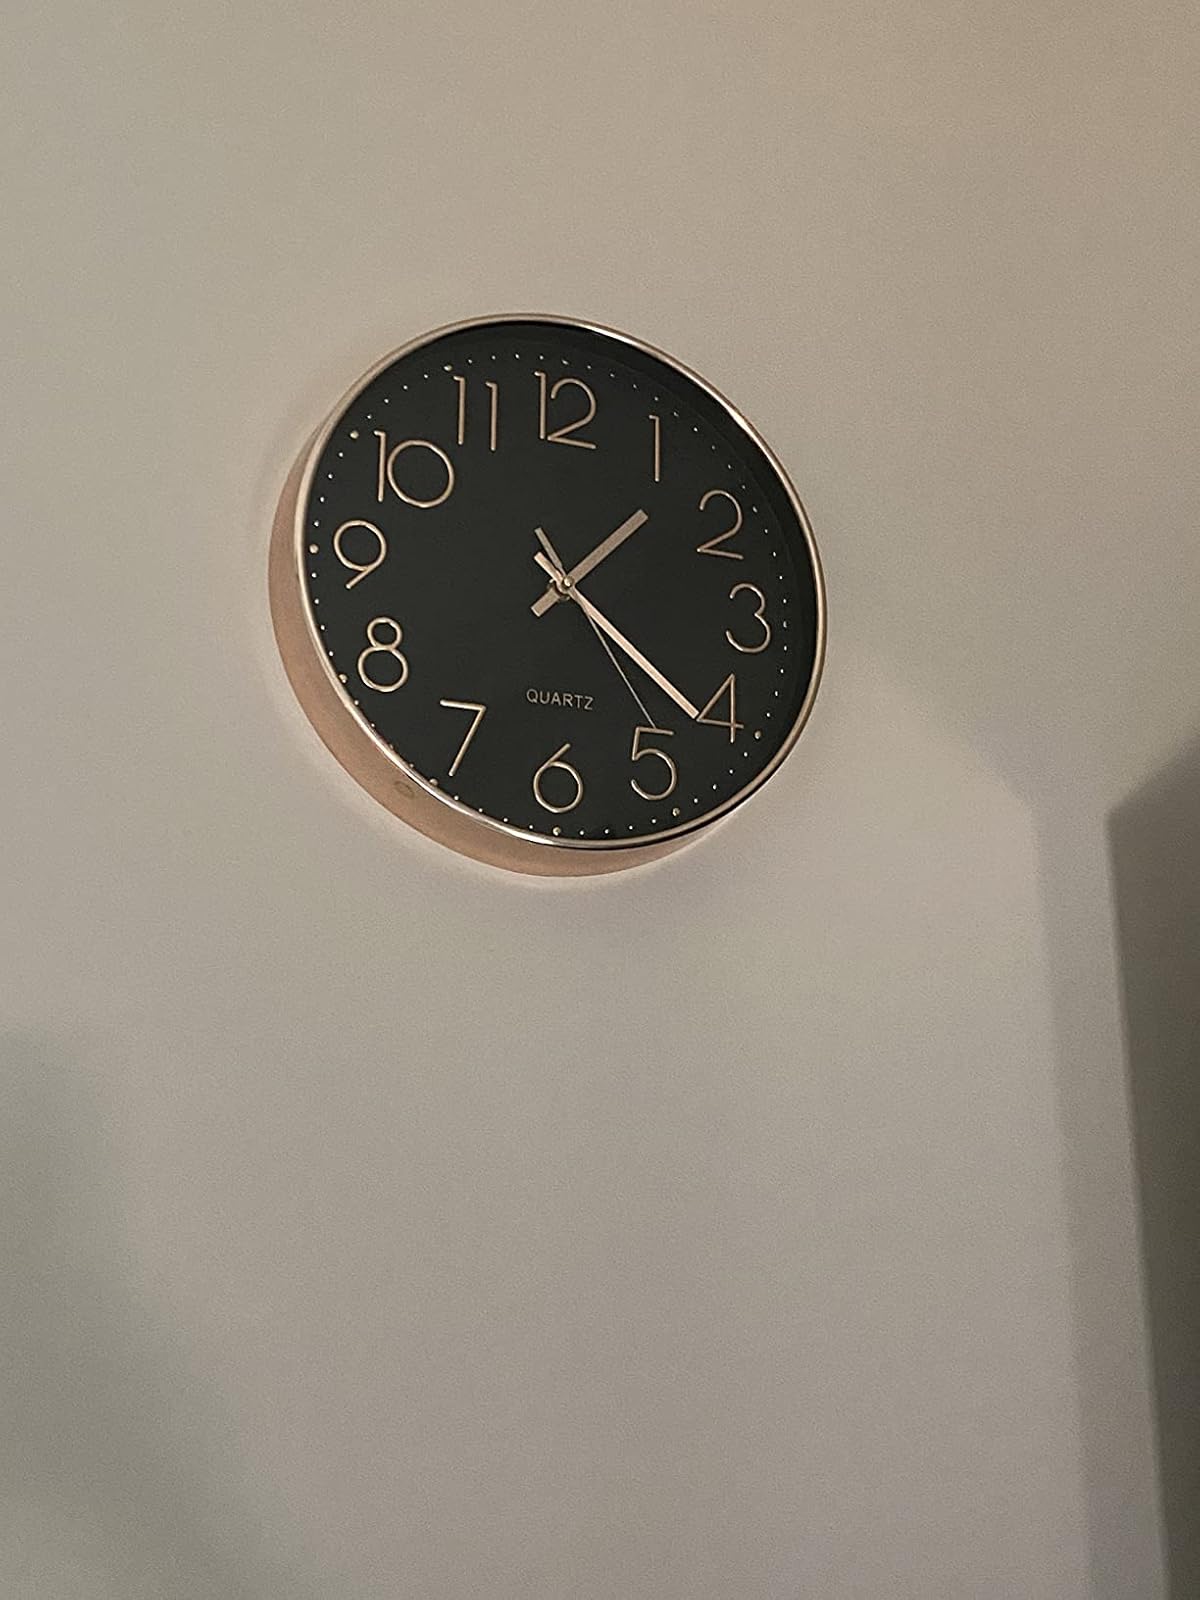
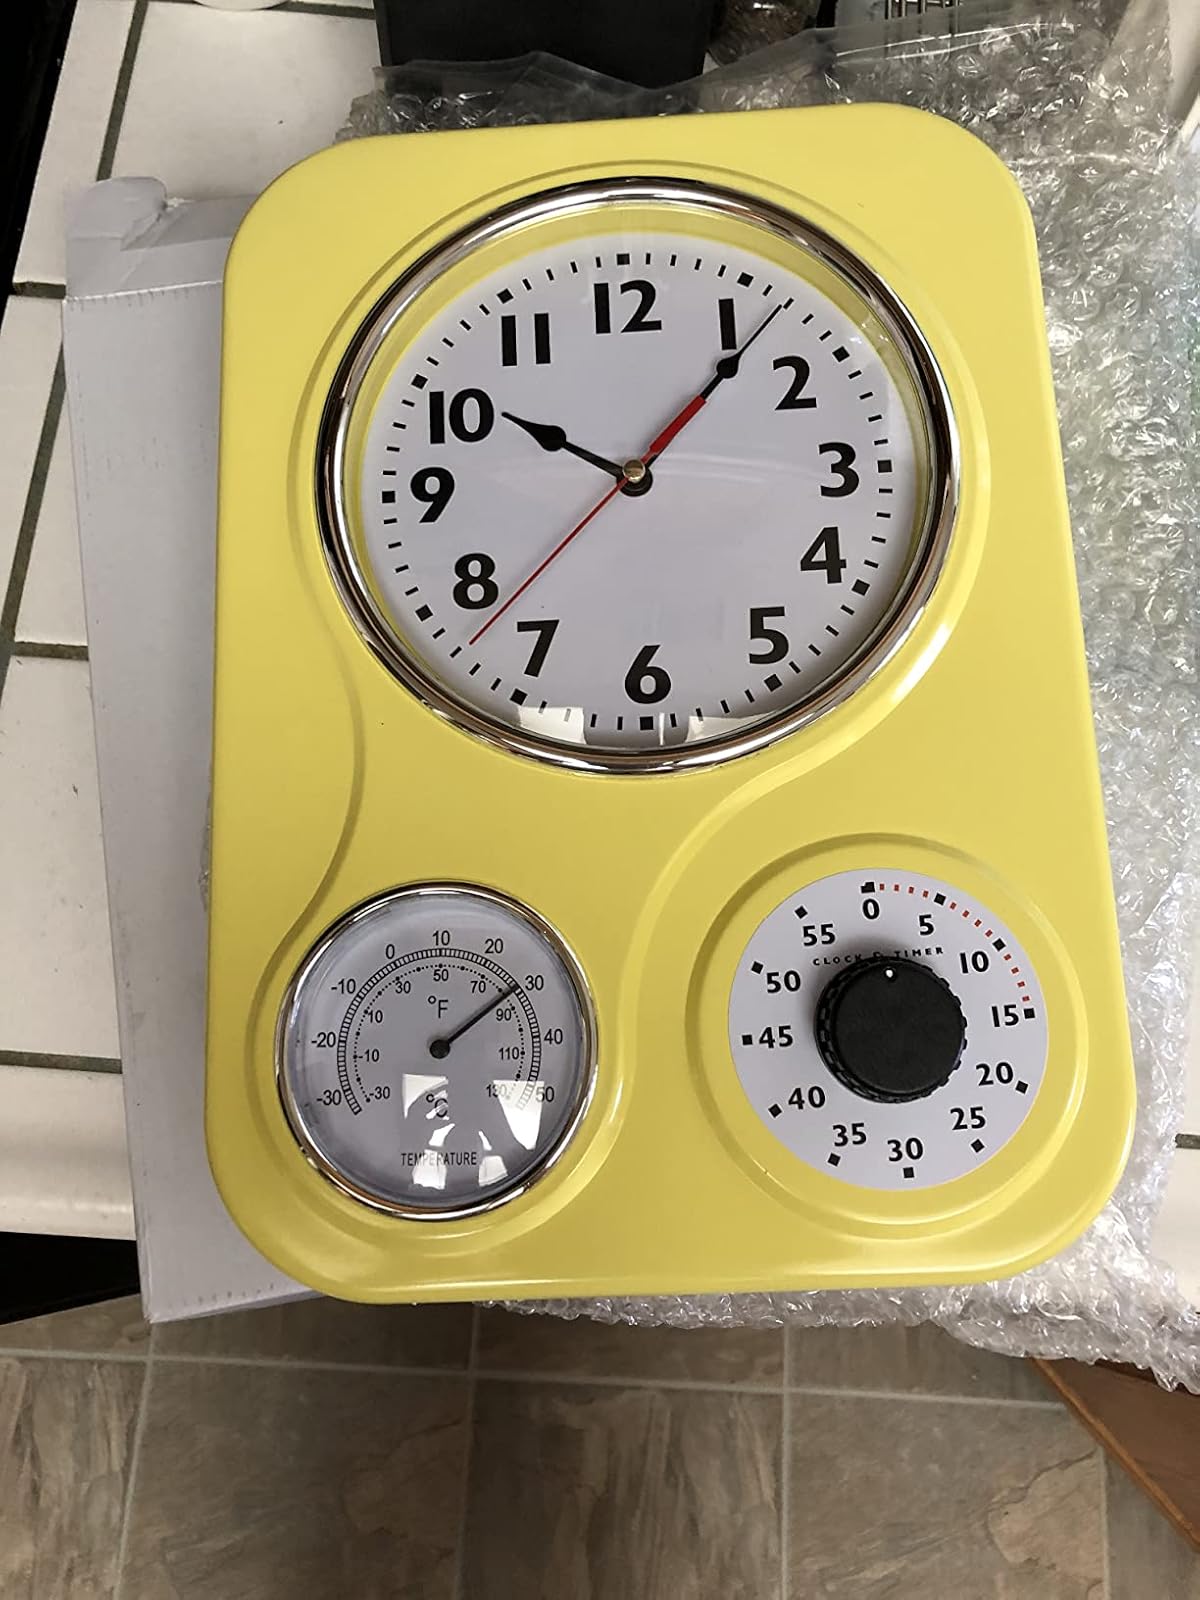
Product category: clock
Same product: no